Sue Blane

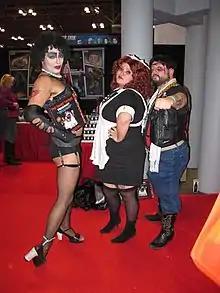
Fashion influenced by "The Rocky Horror Show"

Before "The Rocky Horror Show" in 1972, Blane had already met Tim Curry in 1971 at the Citizen's Theatre in Glasgow, where they were both involved in a production of Jean Genet's "The Maids". Blane also designed the costumes for other "Rocky Horror" productions, including the 1975 Broadway production and film, and created the costume designs for the sequel, "Shock Treatment" (1981).